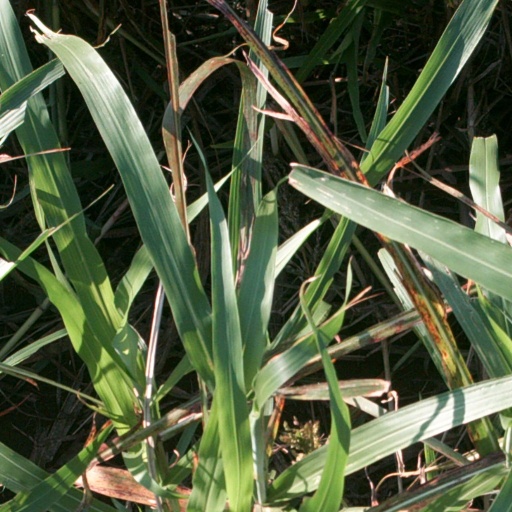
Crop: sorghum